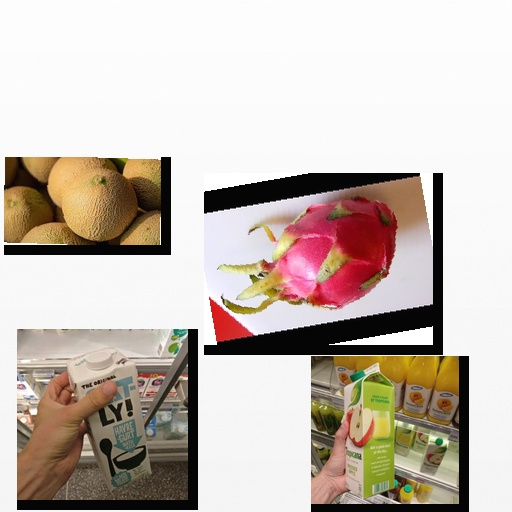
Food items: dragon_fruit, apple_juice, oatghurt, cantaloupe